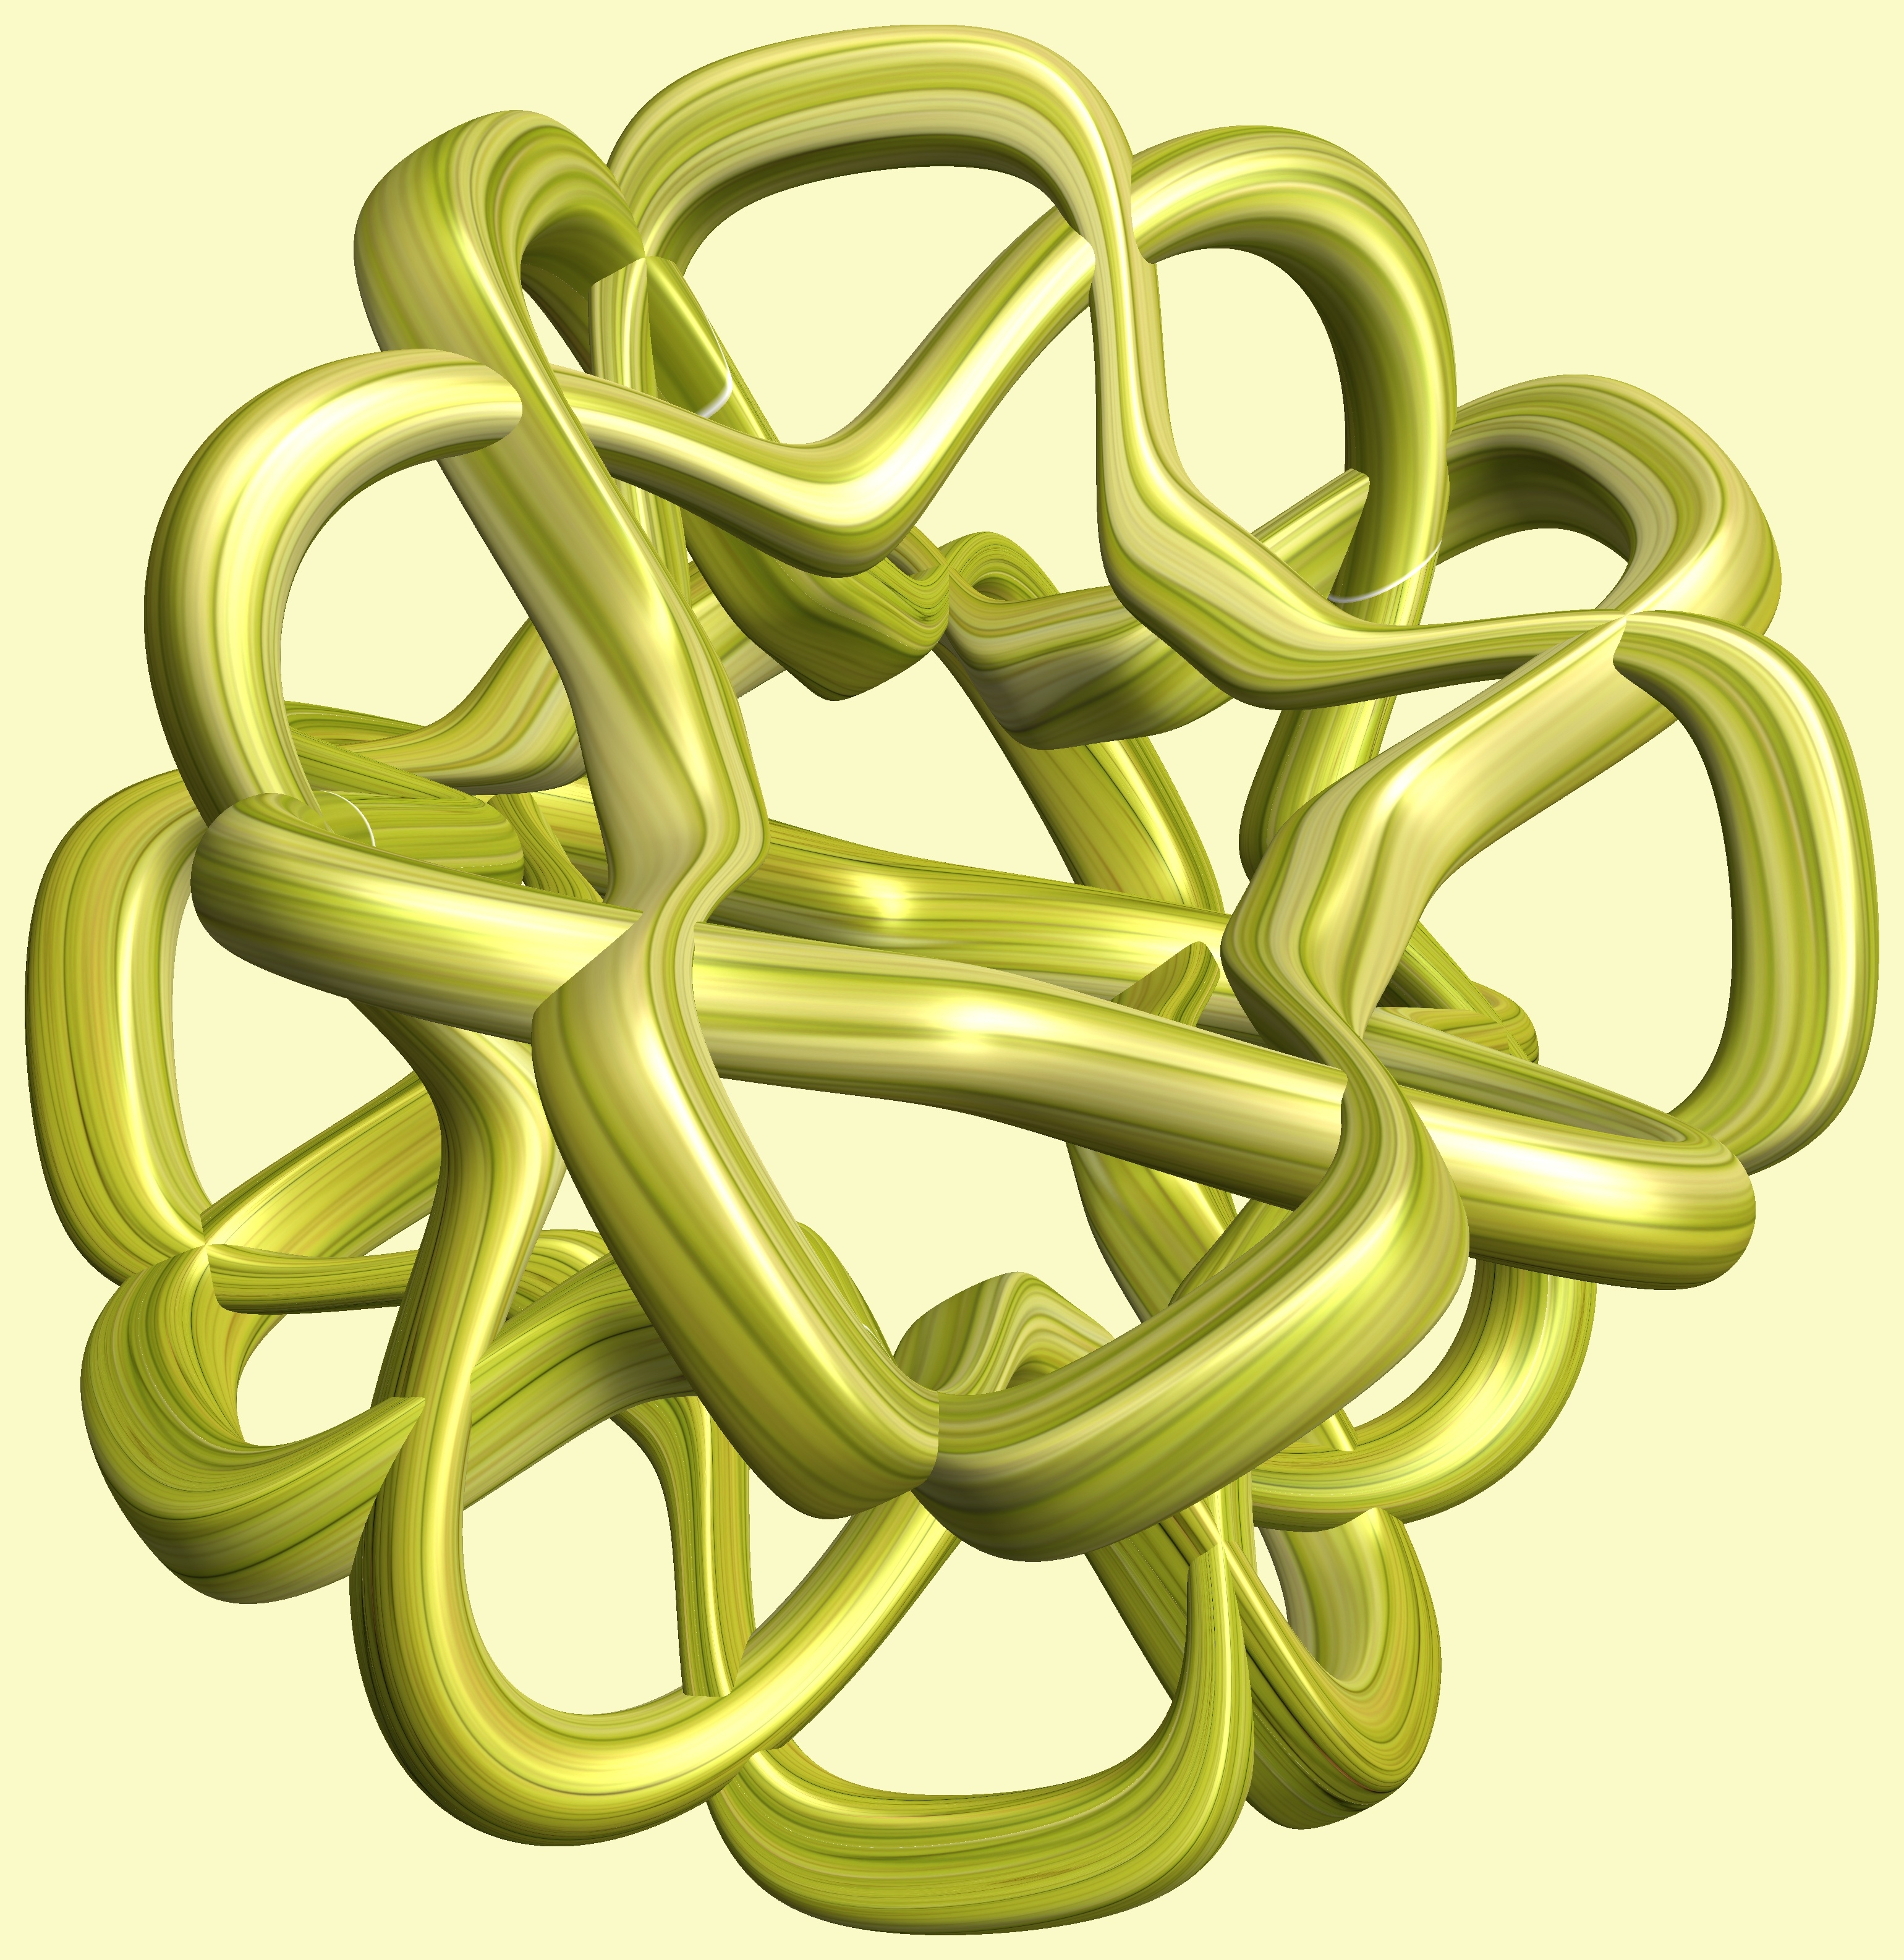
structure, texture, number, pattern, reptile, circle, font, figure, illustration, design, symmetry, 3d, graphic, rings, torus, mathematica, cg, parametricplot3d, code, program, algorithm, abstruct, mapping